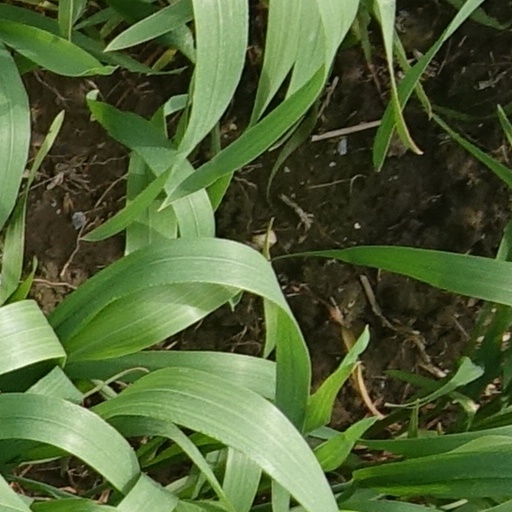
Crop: wheat